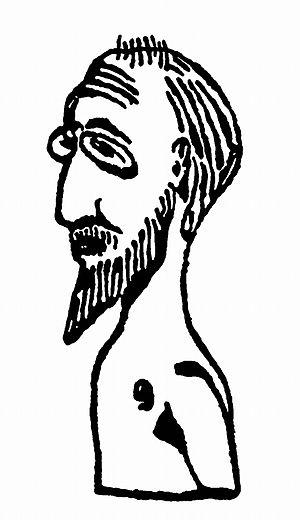
Éric-Alfred-Leslie Satie, dit Erik Satie, est un compositeur et pianiste français né à Honfleur le 17 mai 1866 et mort à Paris le 1ᵉʳ juillet 1925.